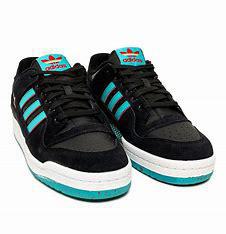
Brand: adidas
Model: neo Adidas NEO Crazychaos Shadow